Duty of care

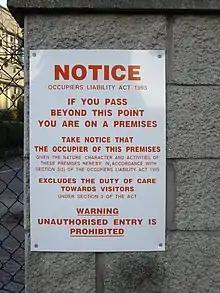
A notice in the Republic of Ireland informing potential entrants on premises of limits to the duty of care

In Switzerland, a federal popular initiative named 'For responsible businesses – protecting human rights and the environment' was launched by a coalition of non-governmental organizations. It proposed a mechanism of public liability when activities of Swiss multinationals, or their subsidiaries, violate internationally recognised human rights and environmental standards.